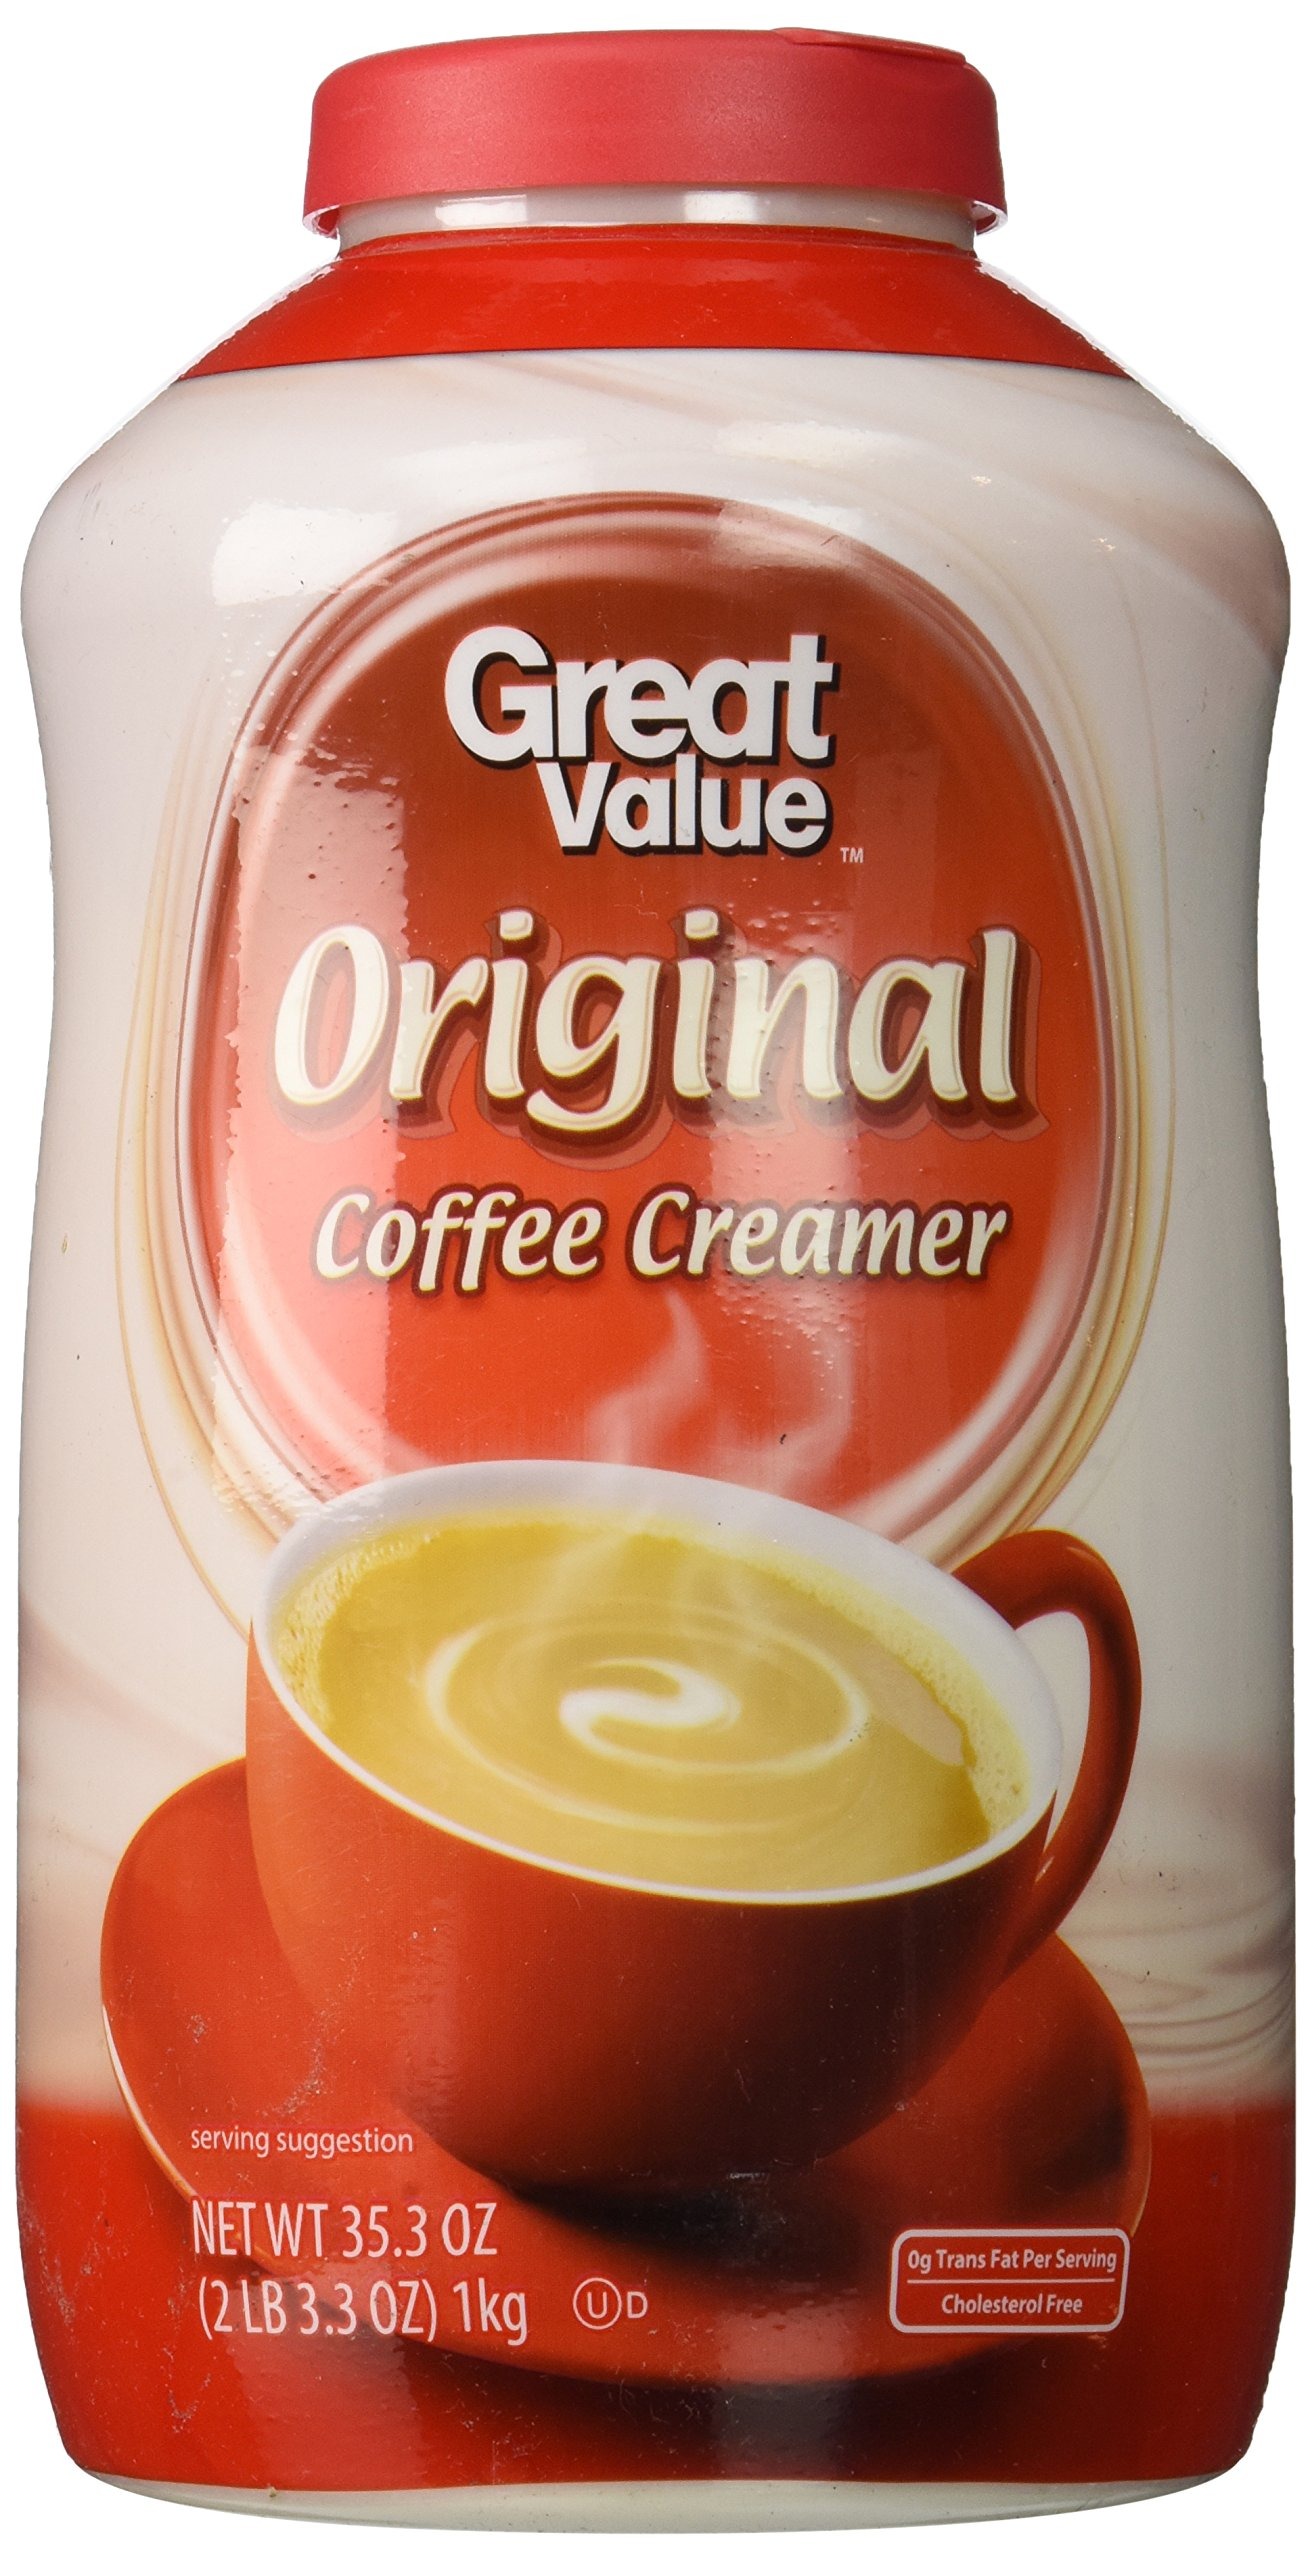
Item Name: Great Value: Non-Dairy Coffee Creamer, 35.3 Oz
Value: 35.3
Unit: Ounce

Price: 6.12